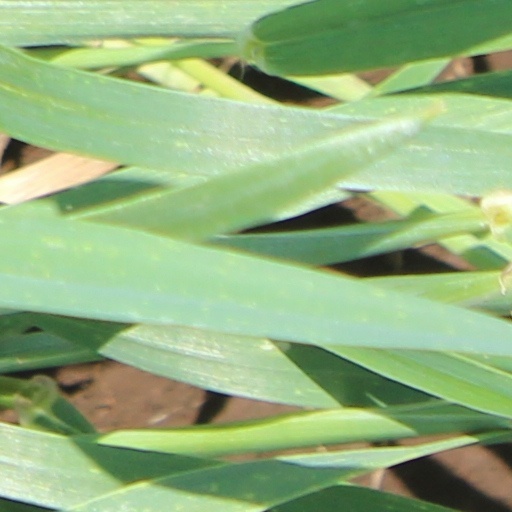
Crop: wheat